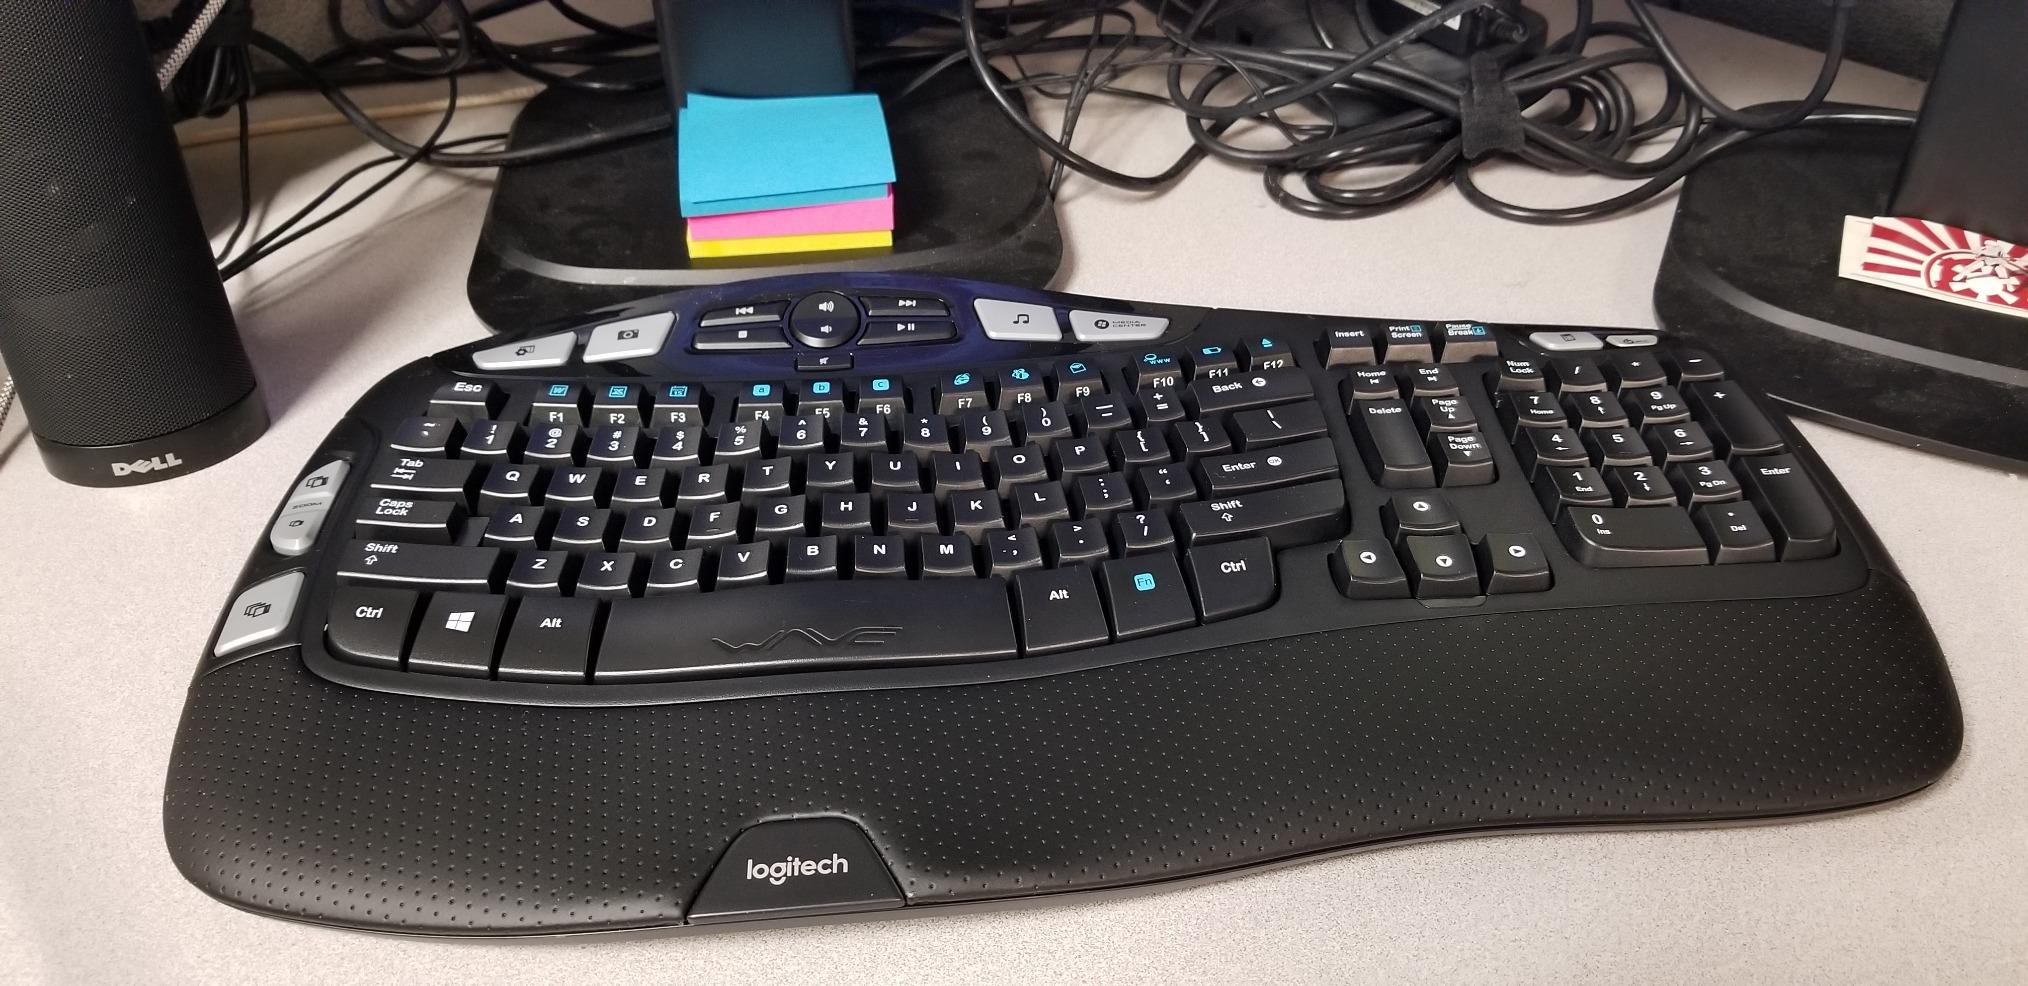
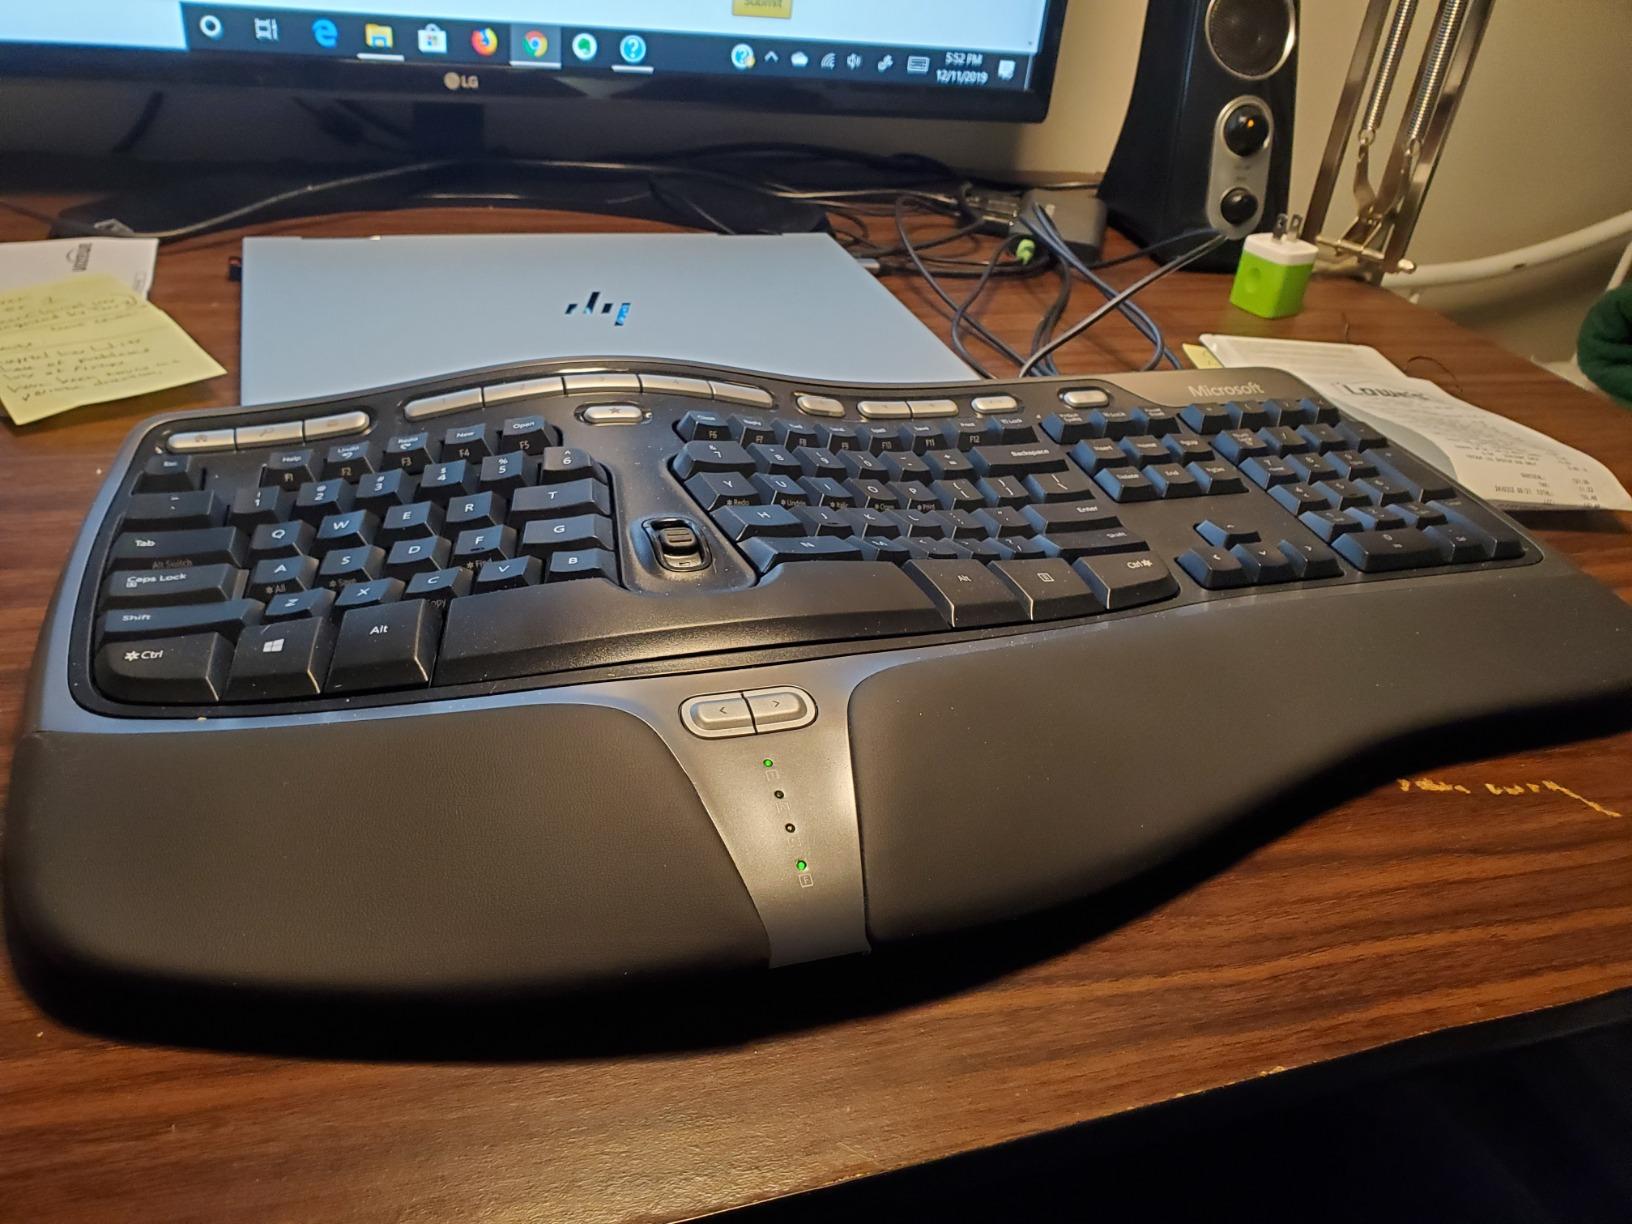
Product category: keyboard
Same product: no